Adapta World Rally Team

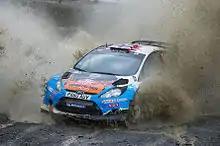
Østberg at the 2012 Wales Rally GB.

The Adapta WRT is a World Rally Championship team. Sometimes it is referred to as Adapta AS. It has previously competed with Subaru Impreza WRC of many evolutions, now they use Ford Fiesta RS WRC. Adapta WRT is signed to manufacturers championship with Mads Østberg and Eyvind Brynildsen for 2012 season.